Protofeminism

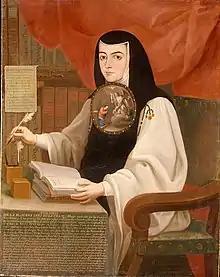
Protofeminist Sor Juana Inés de la Cruz portrayed in 1772.

Sor Juana Ines de la Cruz was a nun in colonial New Spain in the 17th century. She was an illegitimate Criolla, born to an absent Spanish father and a Criolla mother. Not only was she highly intelligent, but also self-educated, having studied in her wealthy grandfather's library. Sor Juana as a woman was barred from entering formal education. She pleaded with her mother to let her masculinize her appearance and attend university under a male guise. After the Vicereine Leonor Carreto took Sor Juana under her wing, the Viceroy, the Marquis de Mancera, provided Sor Juana with the chance to prove her intelligence. She exceeded all expectations, and legitimized by the vice-regal court, established a reputation for herself as an intellectual.